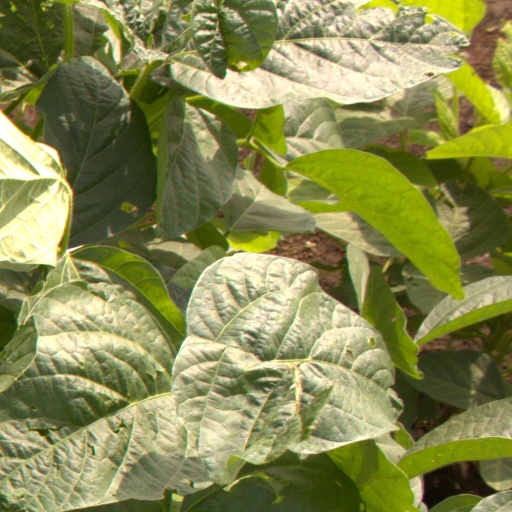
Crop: soybean